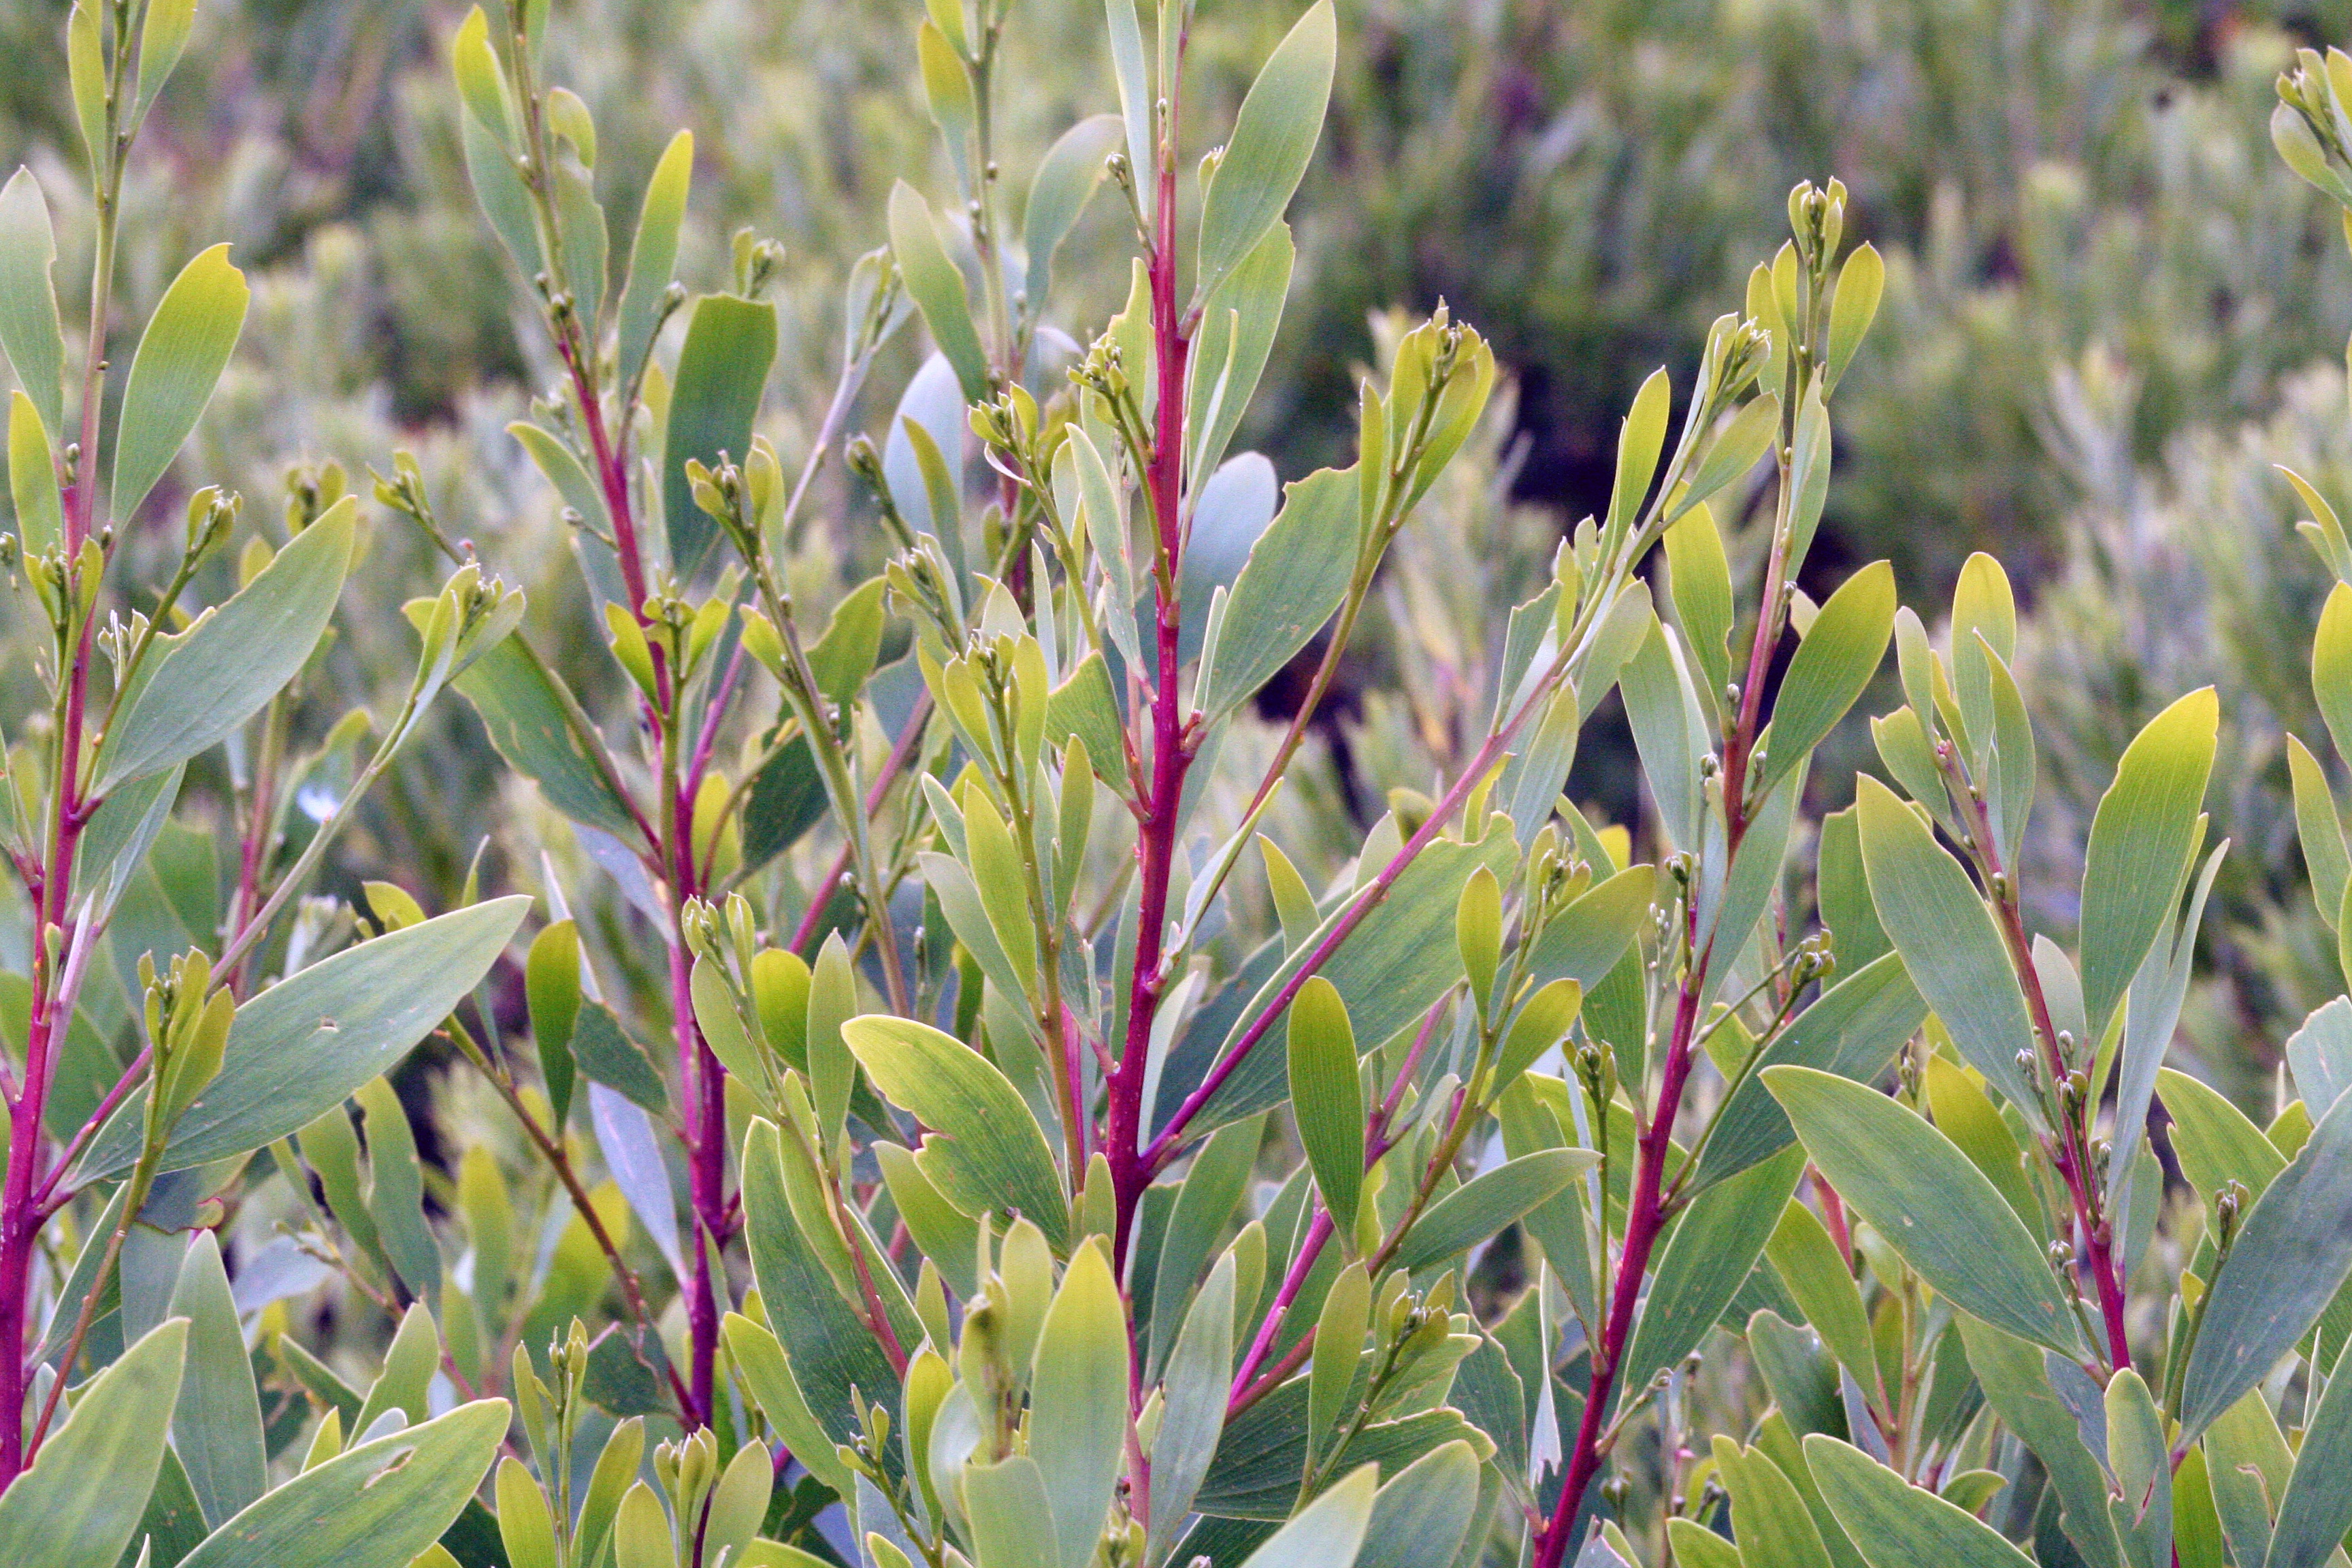
grass, plant, field, meadow, prairie, leaf, flower, herb, crop, botany, agriculture, flora, wildflower, shrub, flowering plant, grass family, land plant